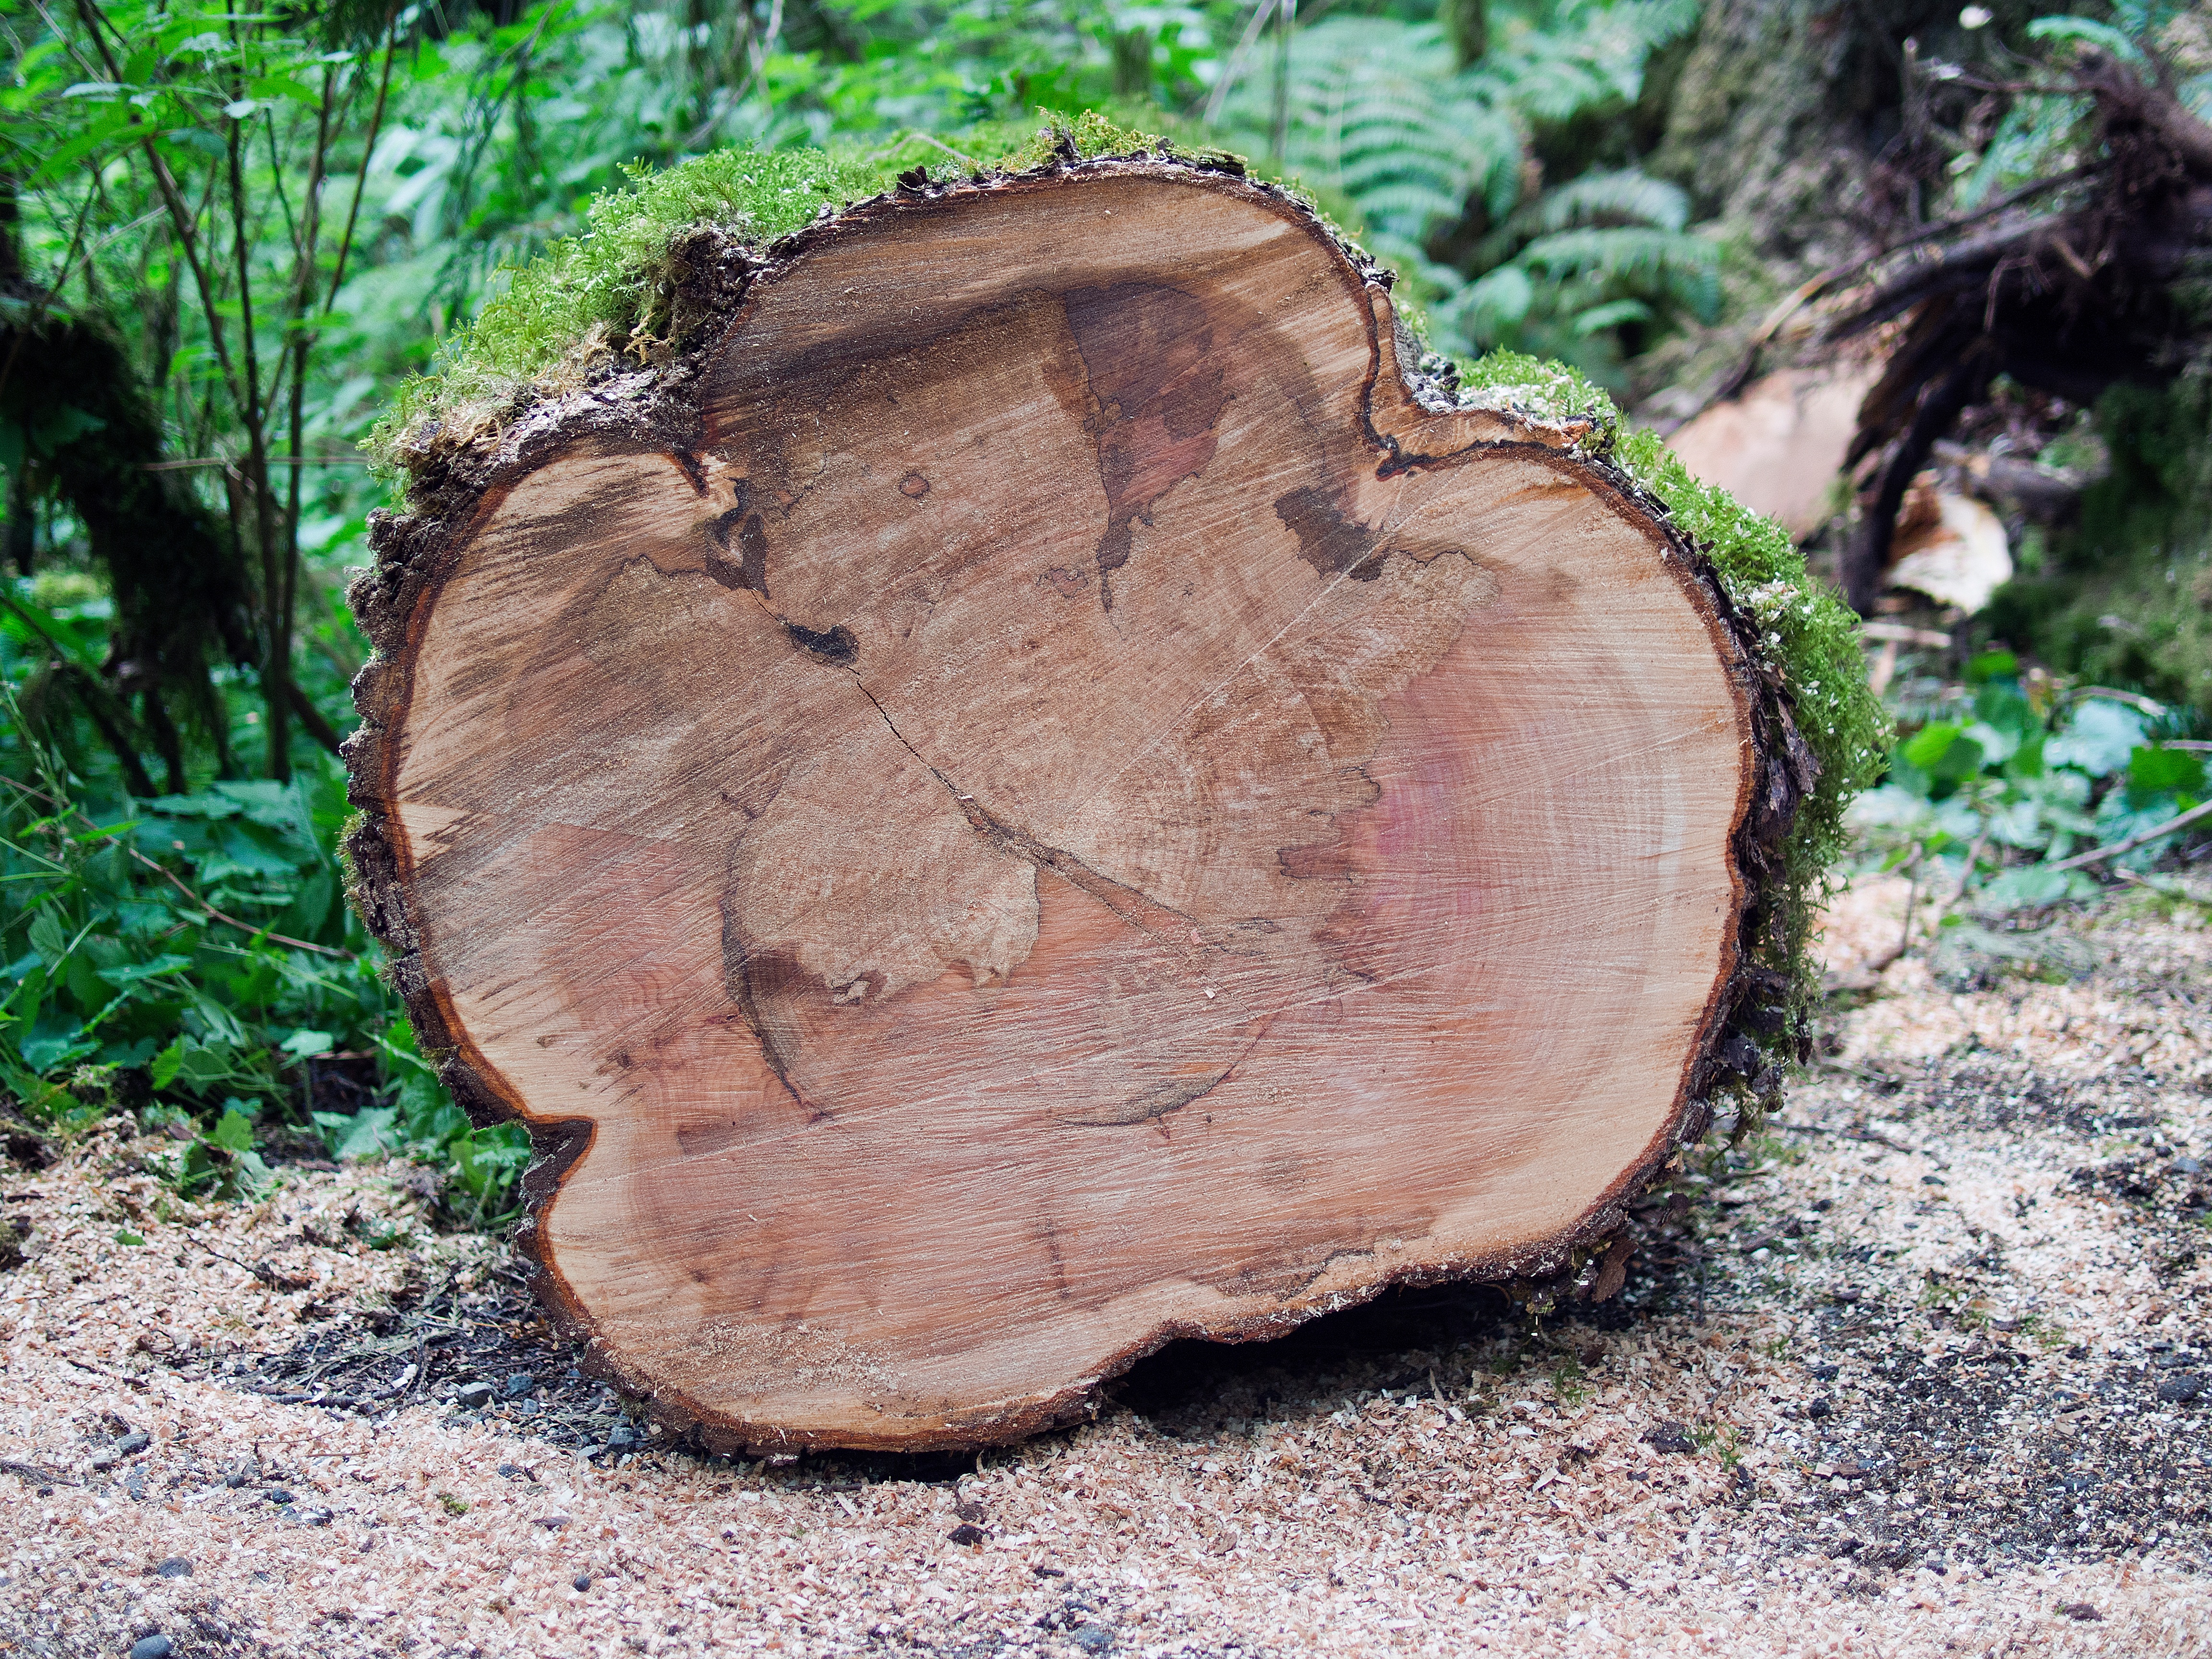
tree, wood, trunk, soil, mushroom, fungus, woodland, tree stump, bolete, oyster mushroom, woody plant, medicinal mushroom, agaricomycetes, penny bun